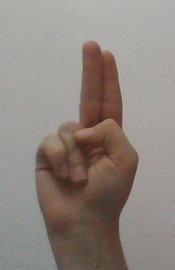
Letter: taa